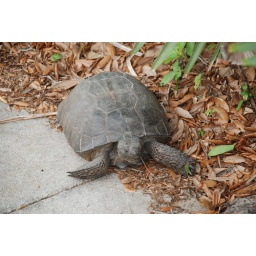
This place had green turtles too, but they were in rehab.